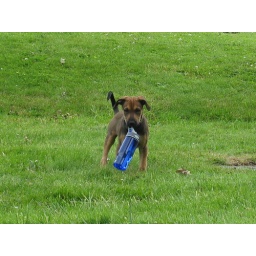
She grabbed my water bottle and was running around with it - it was just too cute.